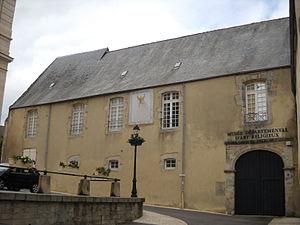
Le musée d'art religieux de Sées, Orne, France.
On compte environ 30 musées dans l'Orne
Le musée départemental d'art religieux de Sées est un musée situé dans la ville de Sées, près de la cathédrale de Sées, dans le département de l'Orne et la région Basse-Normandie.